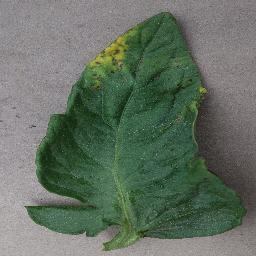
Label: Tomato___Bacterial_spot